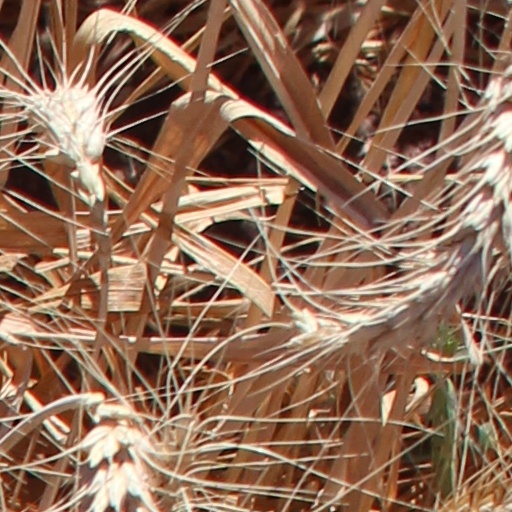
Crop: wheat